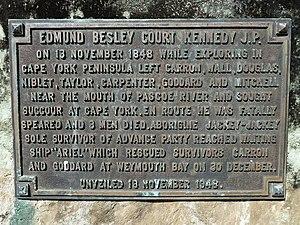
Edmund Besley Cour Kennedy était un explorateur australien du milieu du XIXᵉ siècle. Il fut géomètre-assistant de Nouvelle-Galles du Sud, collaborant avec Sir Thomas Mitchell. Il explora l'intérieur du Queensland et le nord de la Nouvelle-Galles du Sud, notamment les bassins de la rivière Thompson, de la rivière Barcoo, de la Cooper Creek et la péninsule du cap York.